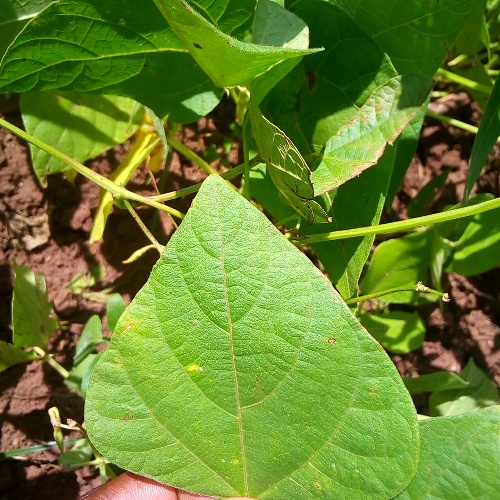
Leaf condition: healthy